Renault Alpine GTA/A610

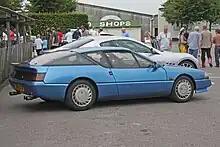
1988 Renault GTA Turbo (UK)

Rather than being molded in a single piece as for the preceding A310, the new Alpine's body was molded in a large number of small separate panels. This required a significant overhaul of the Alpine plant, leaving only the sandblasting machinery intact. The car was also considerably more efficient to manufacture, with the time necessary to build a finished car dropping from 130 to 77 hours - which was still a long time but acceptable for a small-volume specialty car. The PRV engine in the naturally aspirated model was identical to the version used in the Renault 25, a 2849 cc unit producing . The small power gain compensated for the weight increase, up by . Also available was the more powerful turbocharged model, which used a smaller (2.5-liter) displacement.